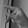
ASL letter: P